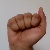
The image shows a hand gesture representing the letter 'A' in Indian Sign Language.